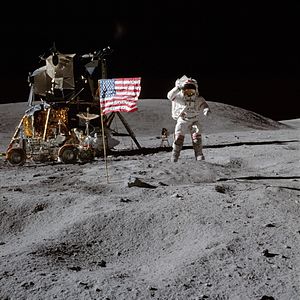
Konspirationsteorier om månelandingen
På billedet ses apolloastronauten John Young svævende i "luften", uden skygge. Effekten skyldes at han hopper, mens billedet bliver taget (honnøren blev også filmet af månejeepen).
Konspirationsteorier om månelandingen betegner en lang række hypoteser, der går ud på, at USAs månelandinger under Apollo-programmet 1969-1972 aldrig har fundet sted. Der er tale om egentlige konspirationsteorier, og de tidligste kom frem allerede i 1970'erne. Der er blevet produceret adskillige bøger, dokumentarfilm og hjemmesider om emnet.